Illois, Seine-Maritime

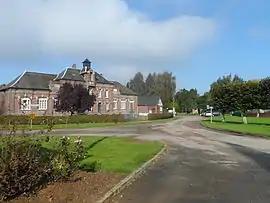
The town hall in Illois

Illois is a commune in the Seine-Maritime department in the Normandy region in northern France.